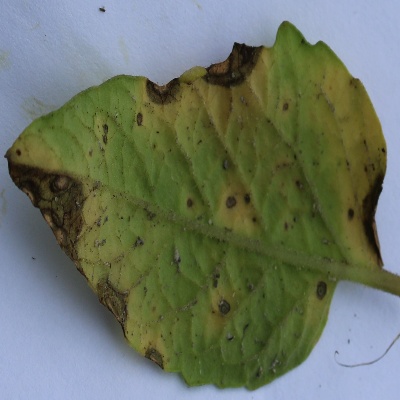
Crop: Tomato
Condition: septoria leaf spot